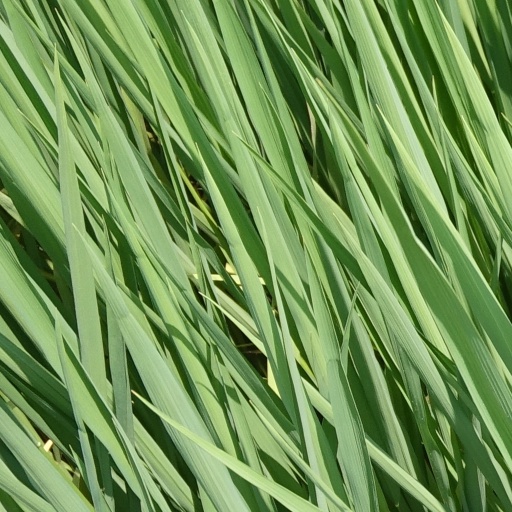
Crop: rice